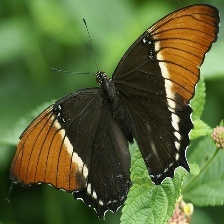
Species: BROWN SIPROETA